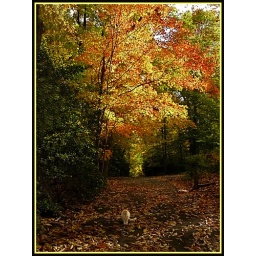
A little cat in a Big forest